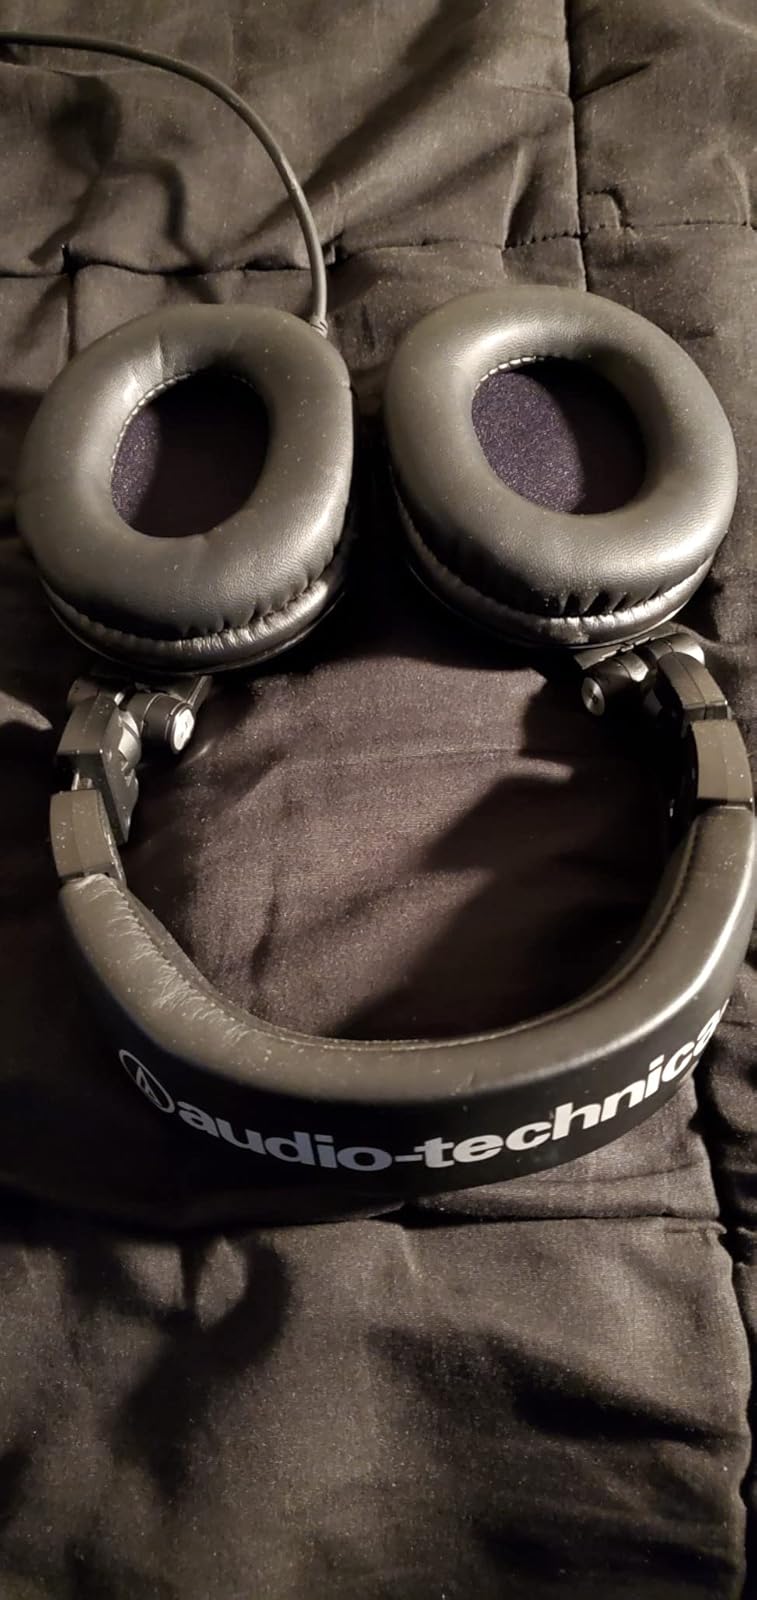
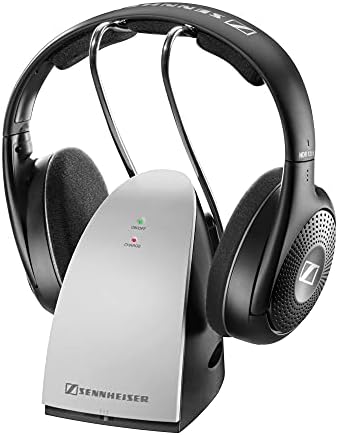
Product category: headphones
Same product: no